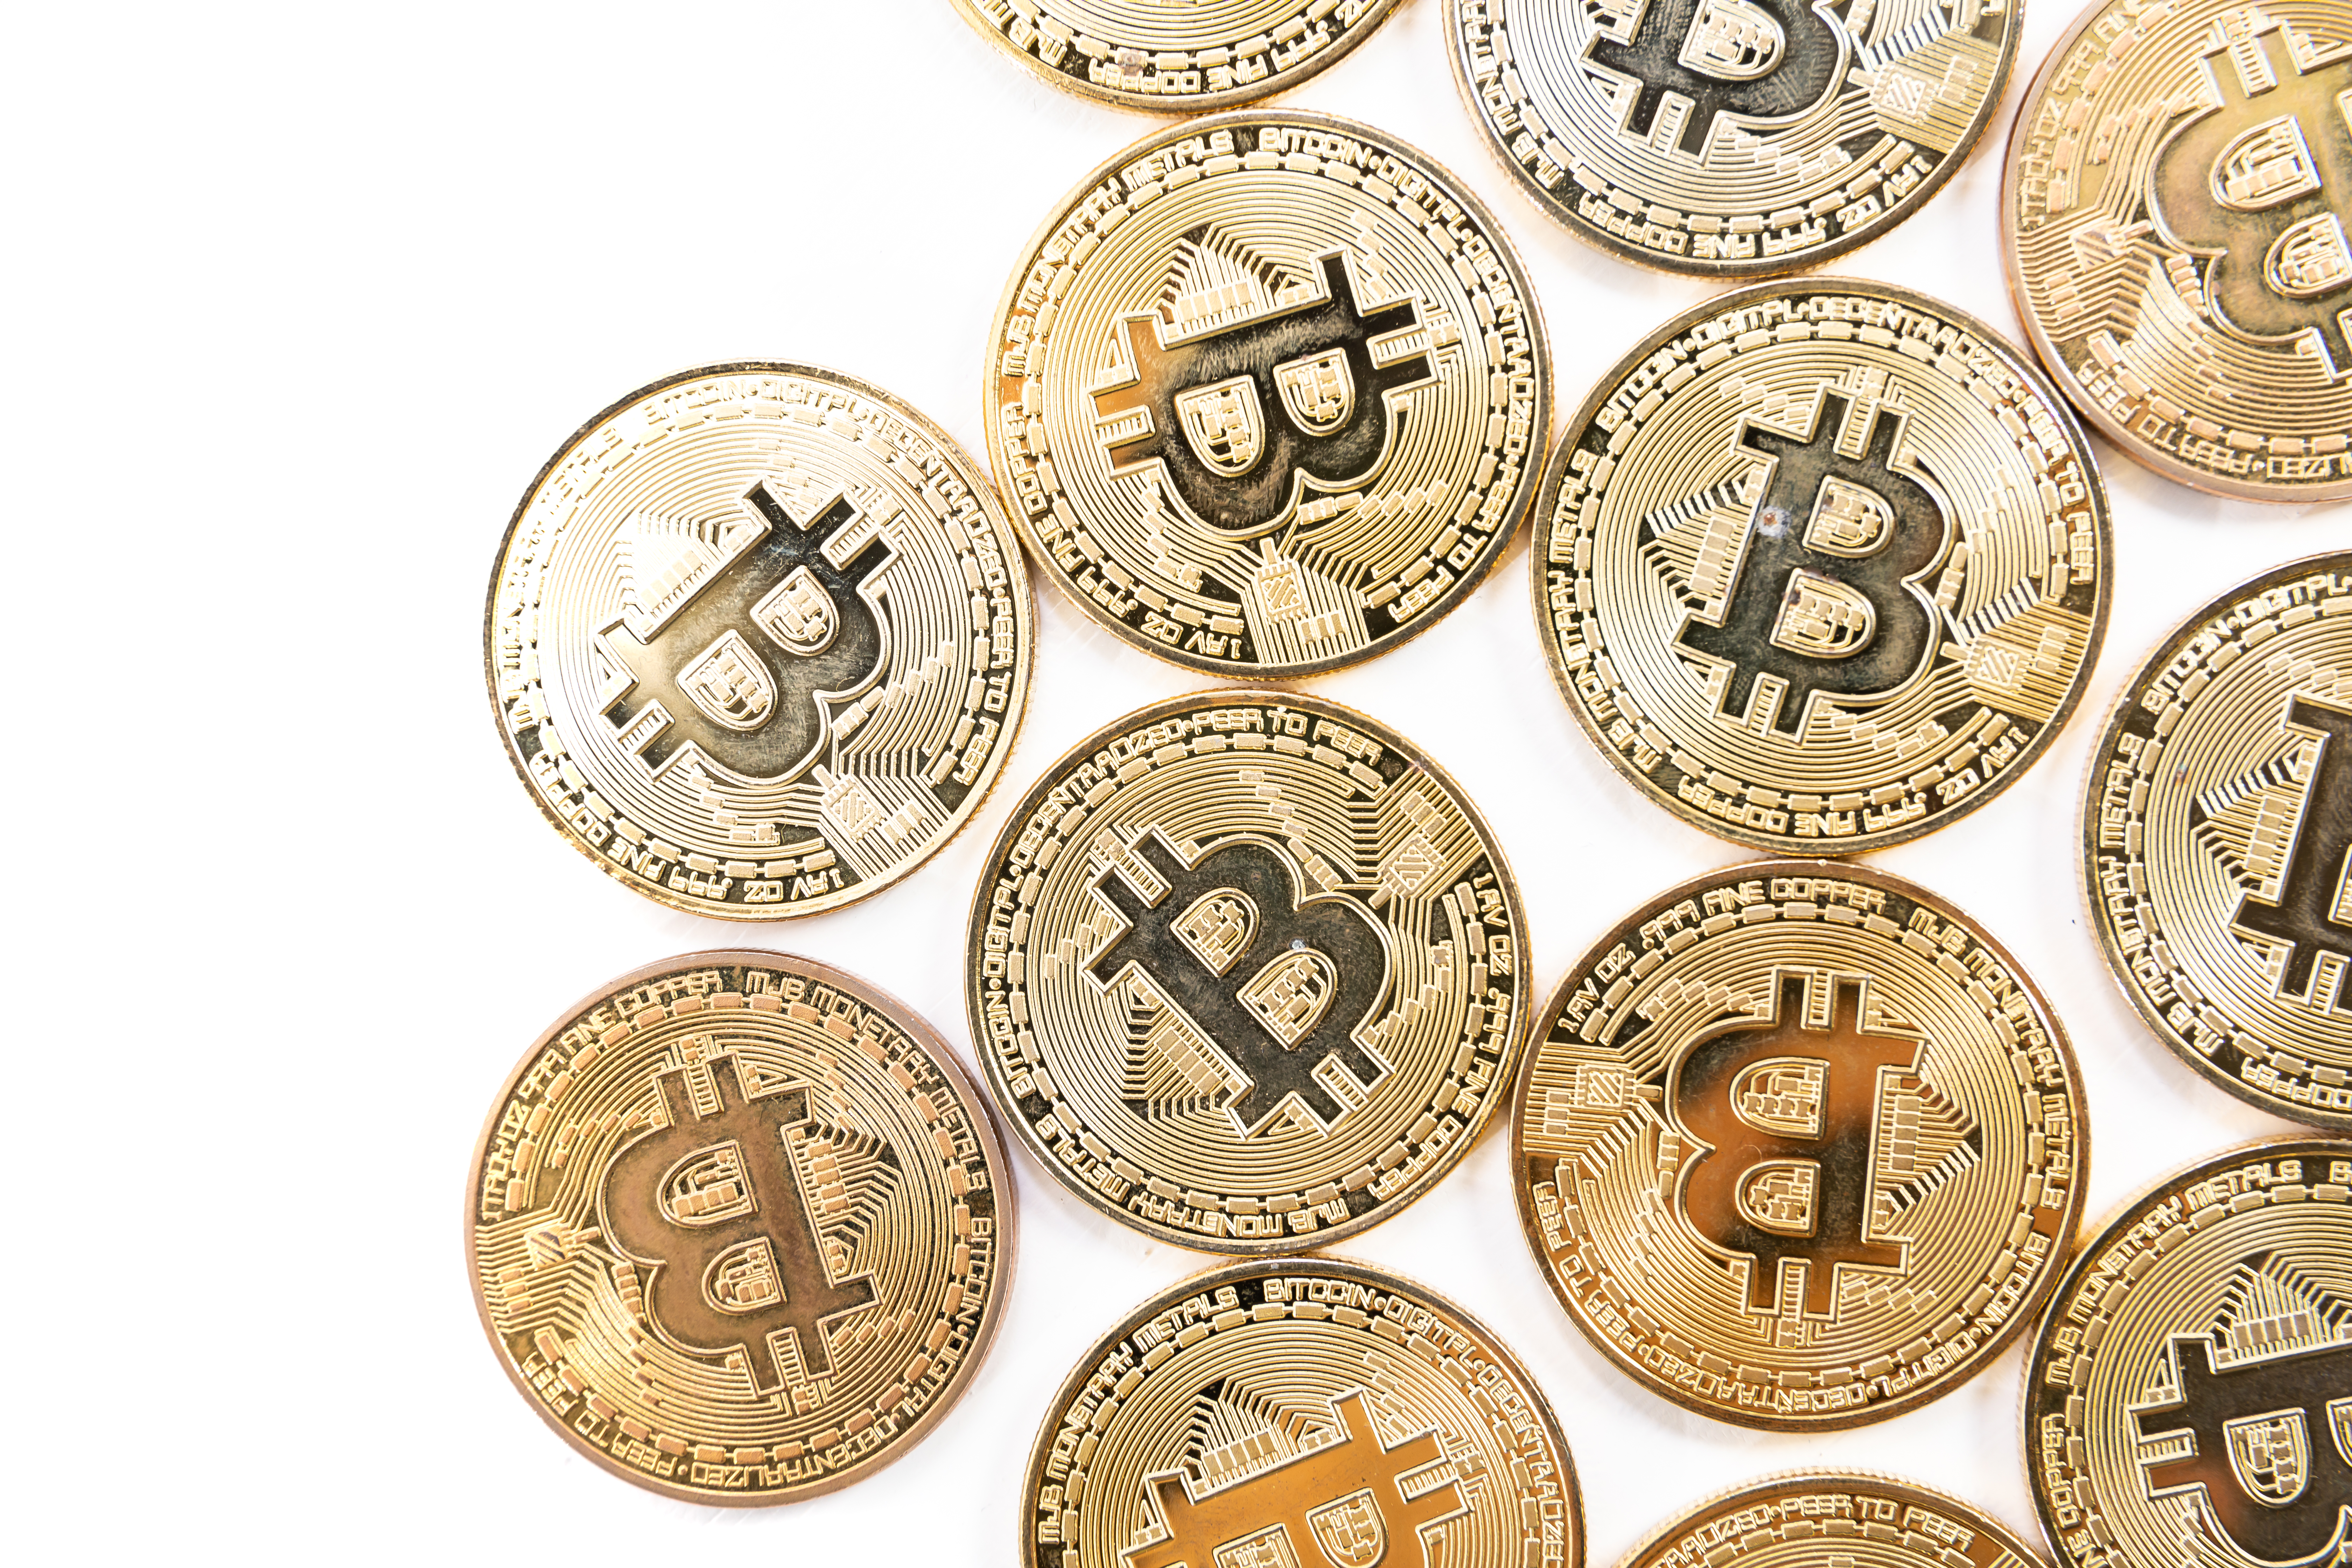
bitcoin, coin, money, currency, metal, silver, cash, gold, brass, fashion accessory, treasure, money handling, copper